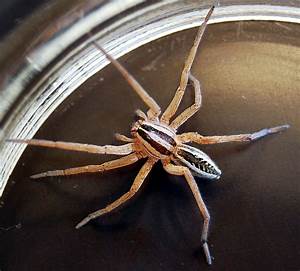
Label: spider